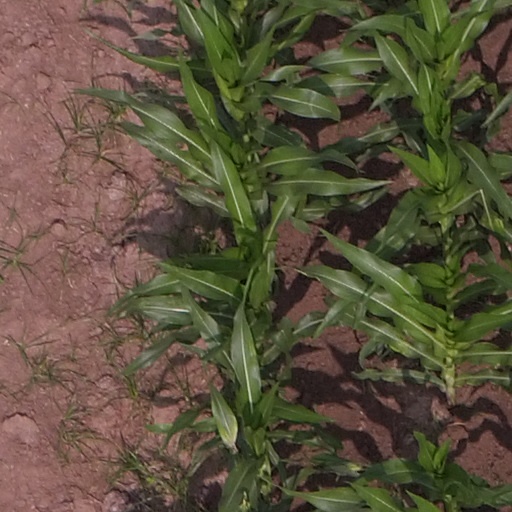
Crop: maize; corn